Indian Queen Tavern and Black's Store

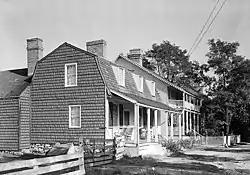
Indian Queen Tavern in 1936

Indian Queen Tavern and Black's Store is a historic hotel and store complex located at Charlestown, Cecil County, Maryland, USA. It consists of two mid-18th century structures: Black's Store, originally the Red Lyon Inn, and the Indian Queen Tavern, later called Hotel. The two taverns and their remaining outbuildings form a court. The outbuildings include a log kitchen with a loft and a two-story smokehouse.